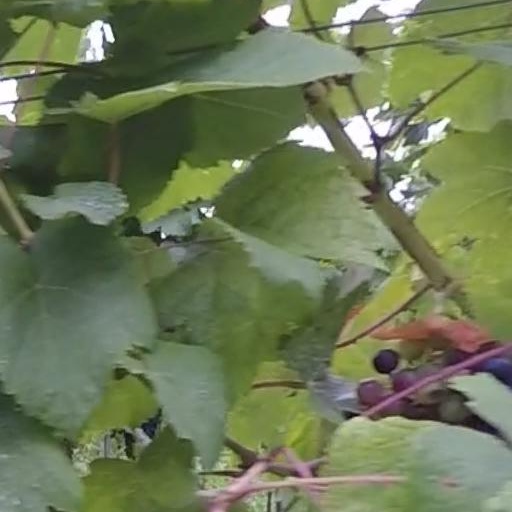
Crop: grape